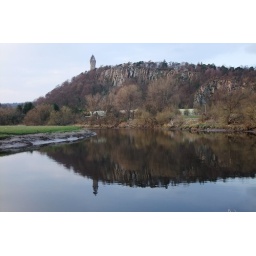
monument reflection in the river forth